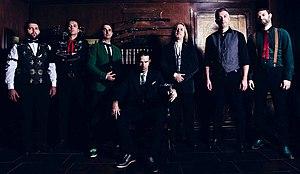
Orthodox Celts est un groupe serbe, originaire de Belgrade, qui joue de la musique folk irlandaise. Inhabituelle en Serbie, le groupe a cependant gagné en popularité et contribué à l'émergence d'une scène serbe de musique traditionnelle celtique, notamment les groupes Tir na n'Og et Irish Stew of Sindidun.